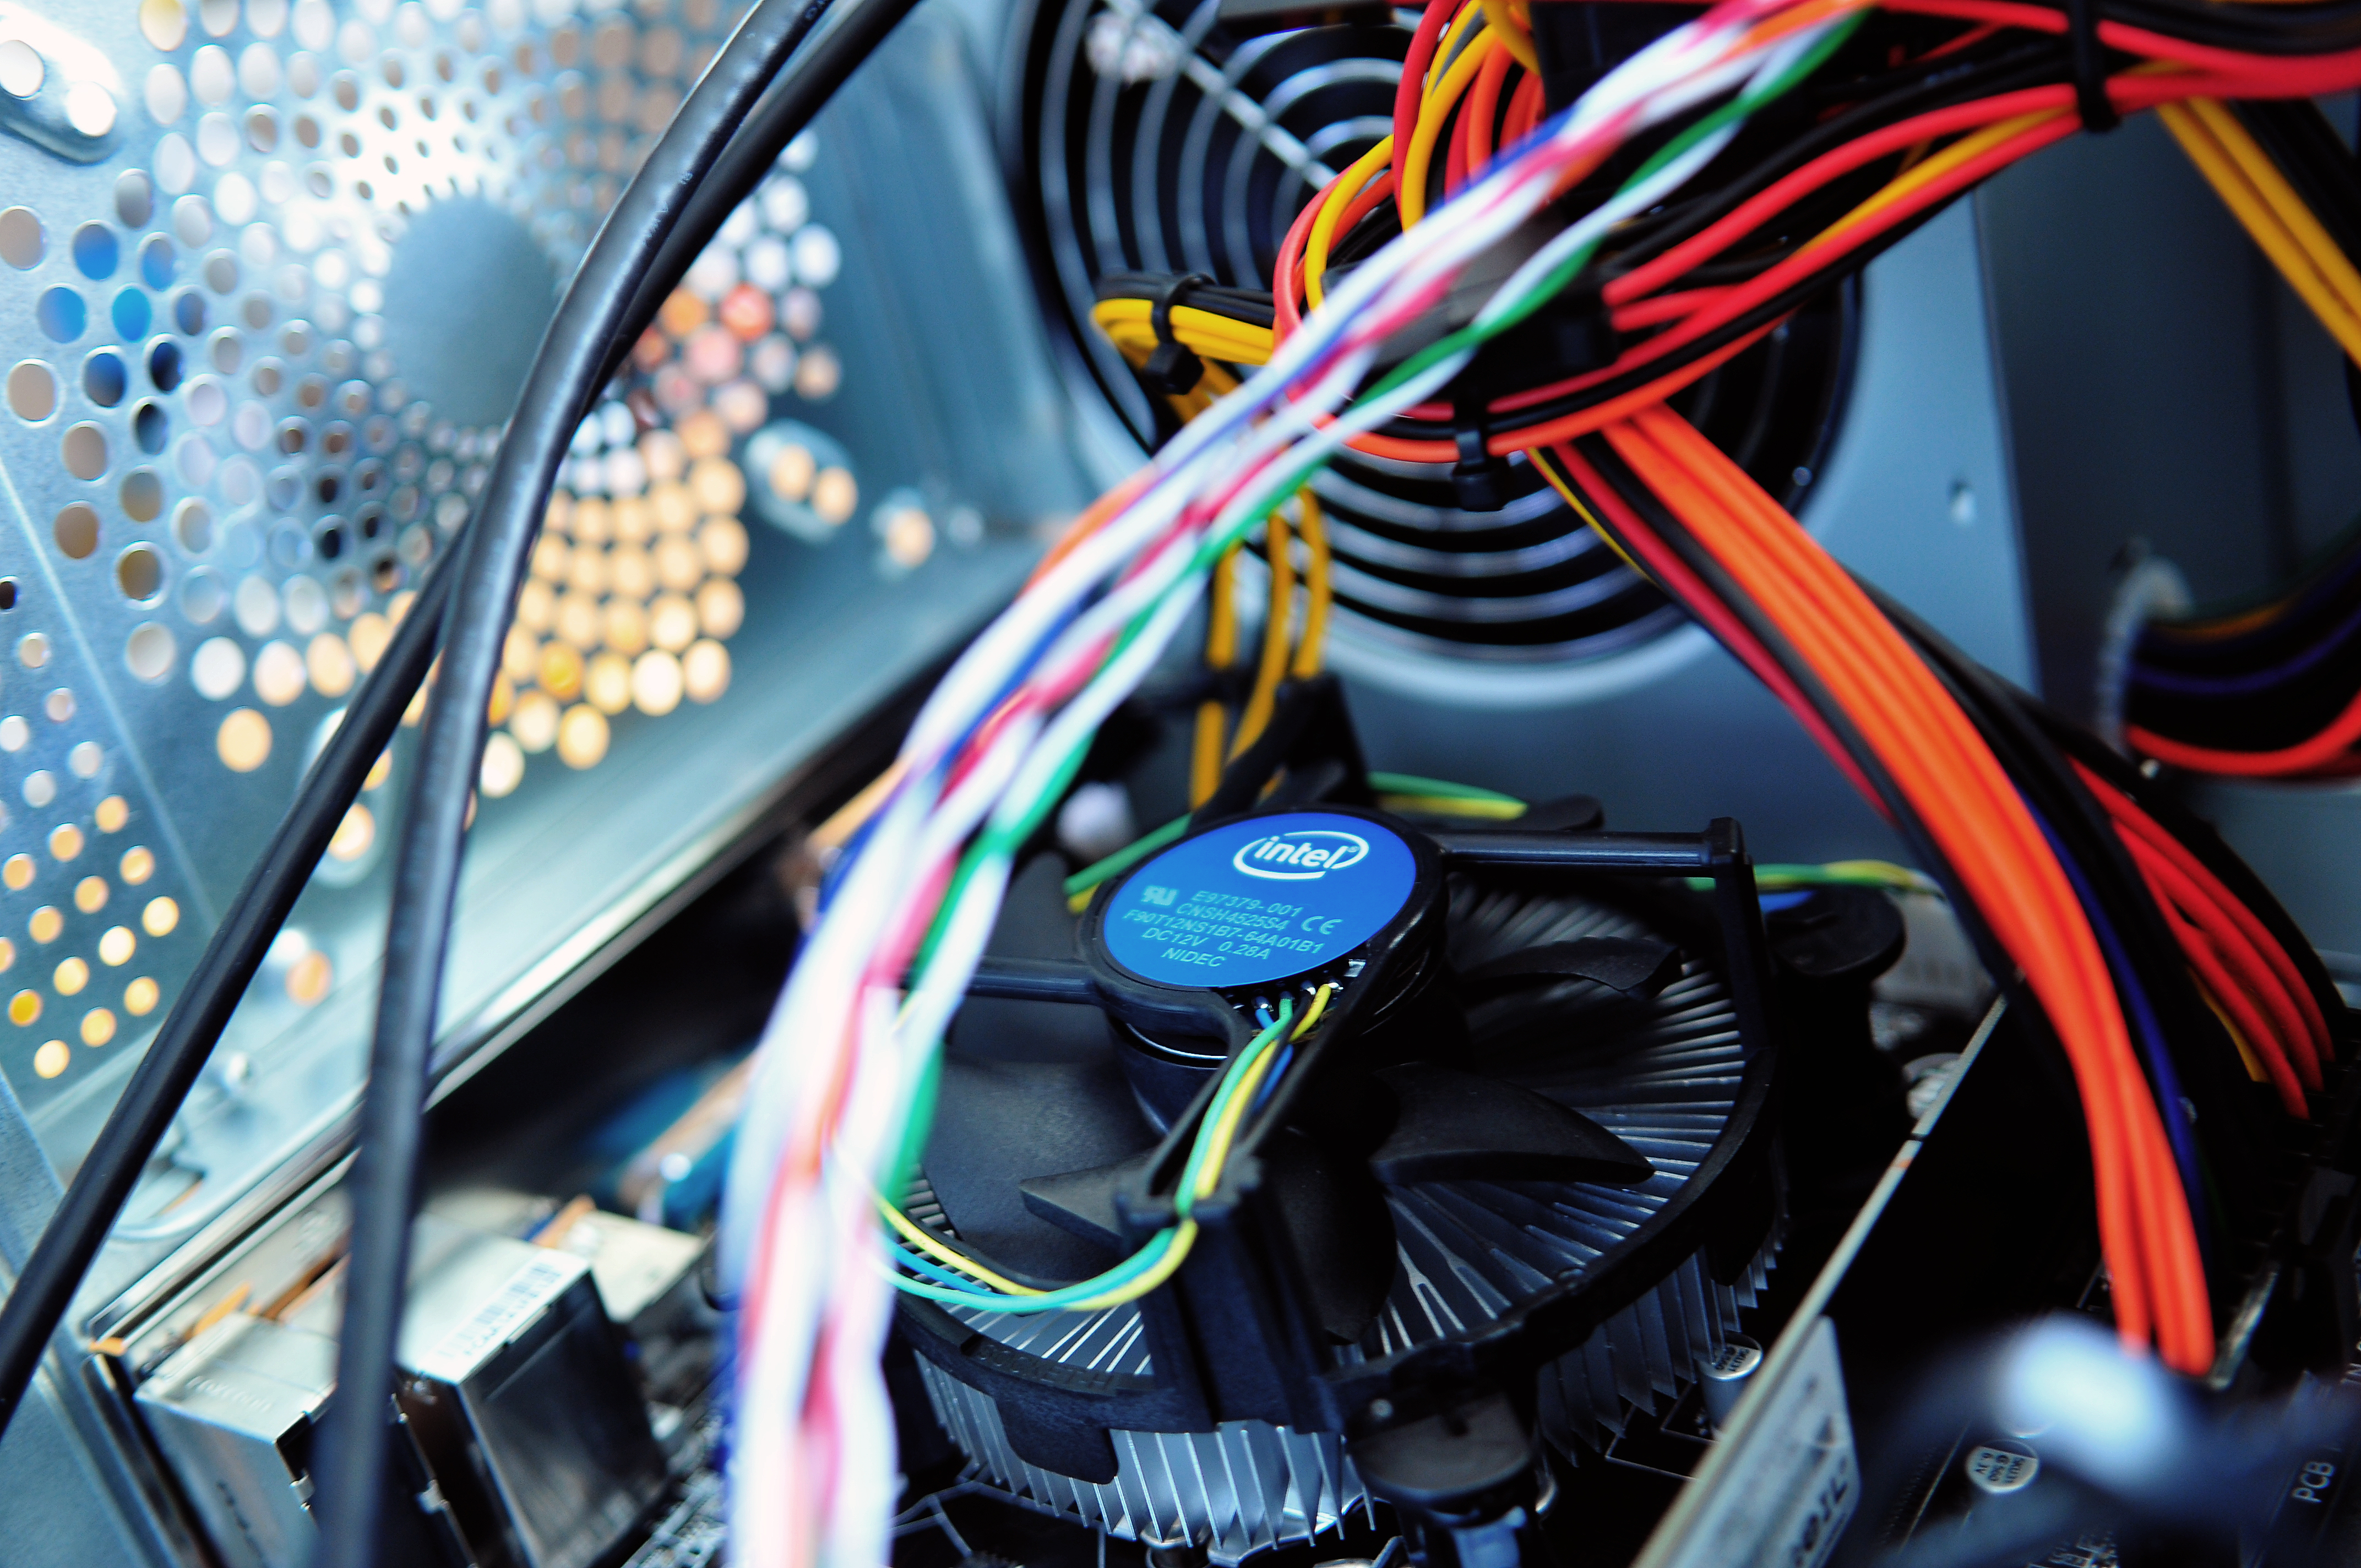
computer, light, technology, color, blue, fan, wires, pc, it, server, data, cpu, motherboard, intel, public domain images